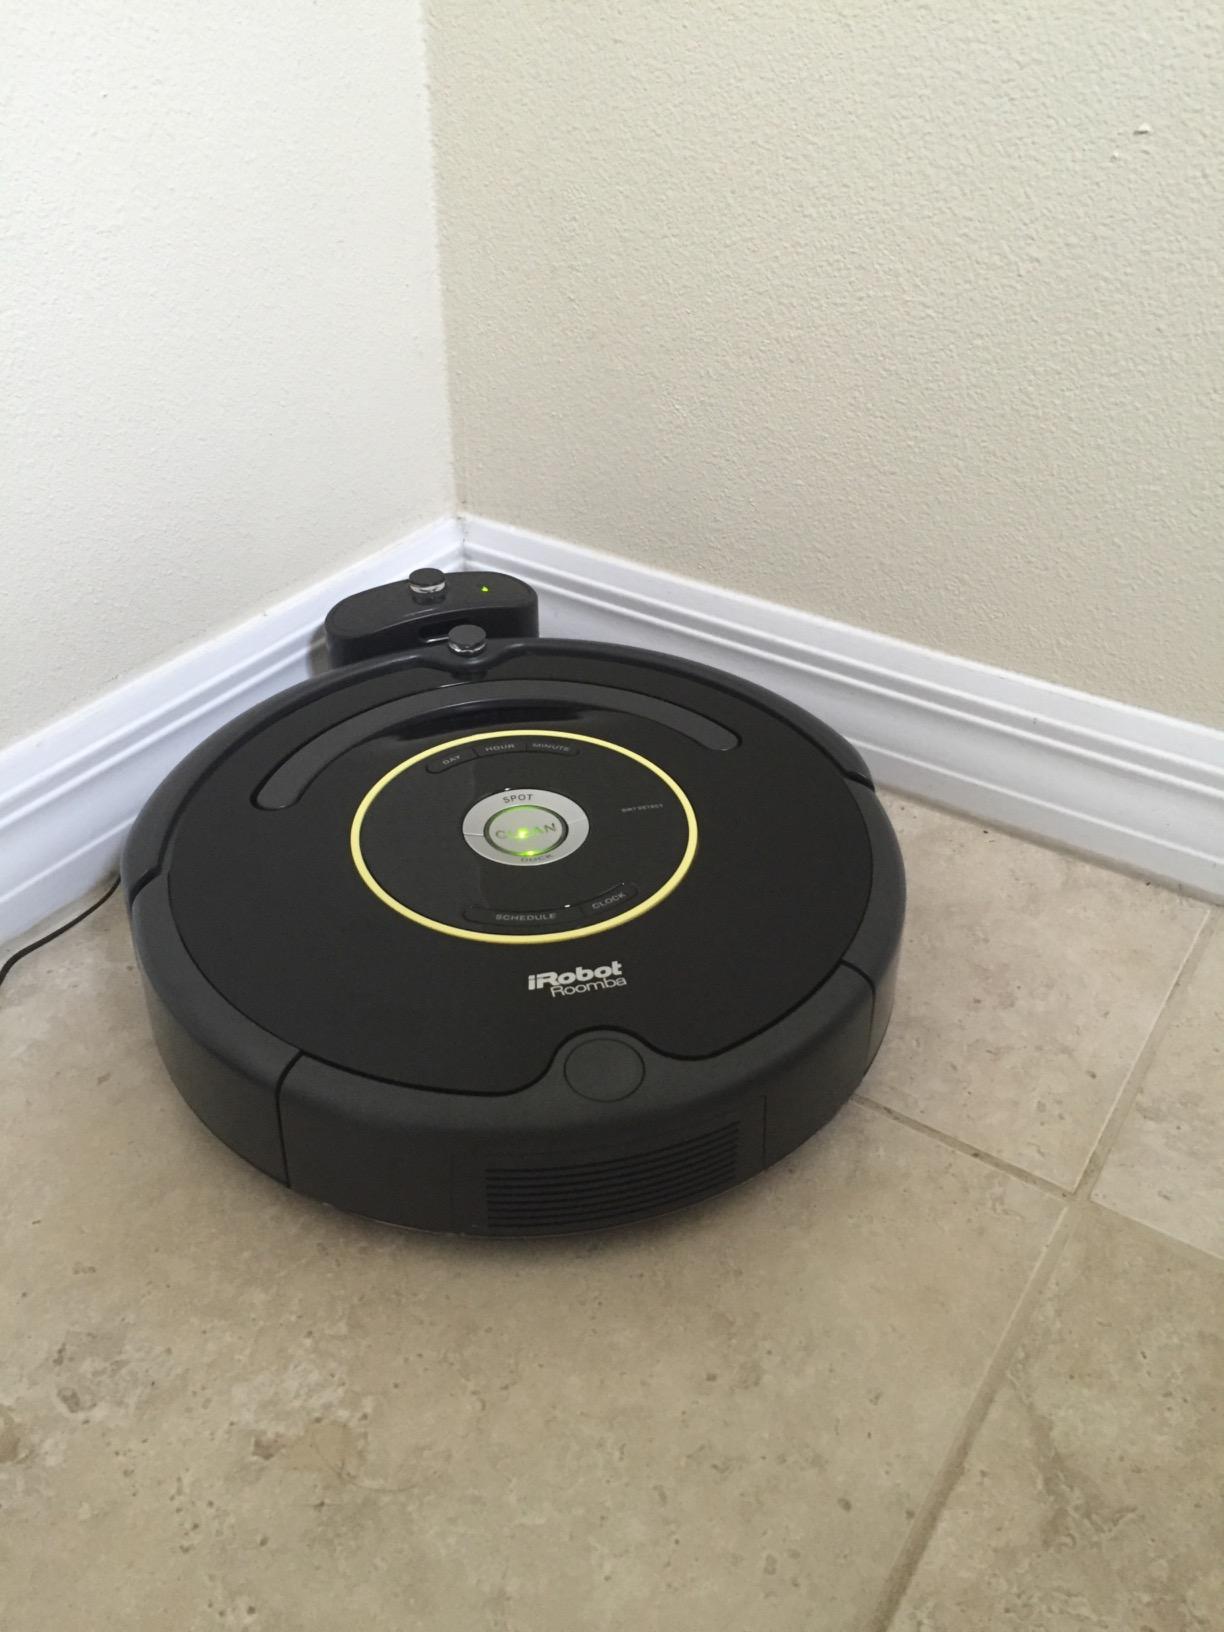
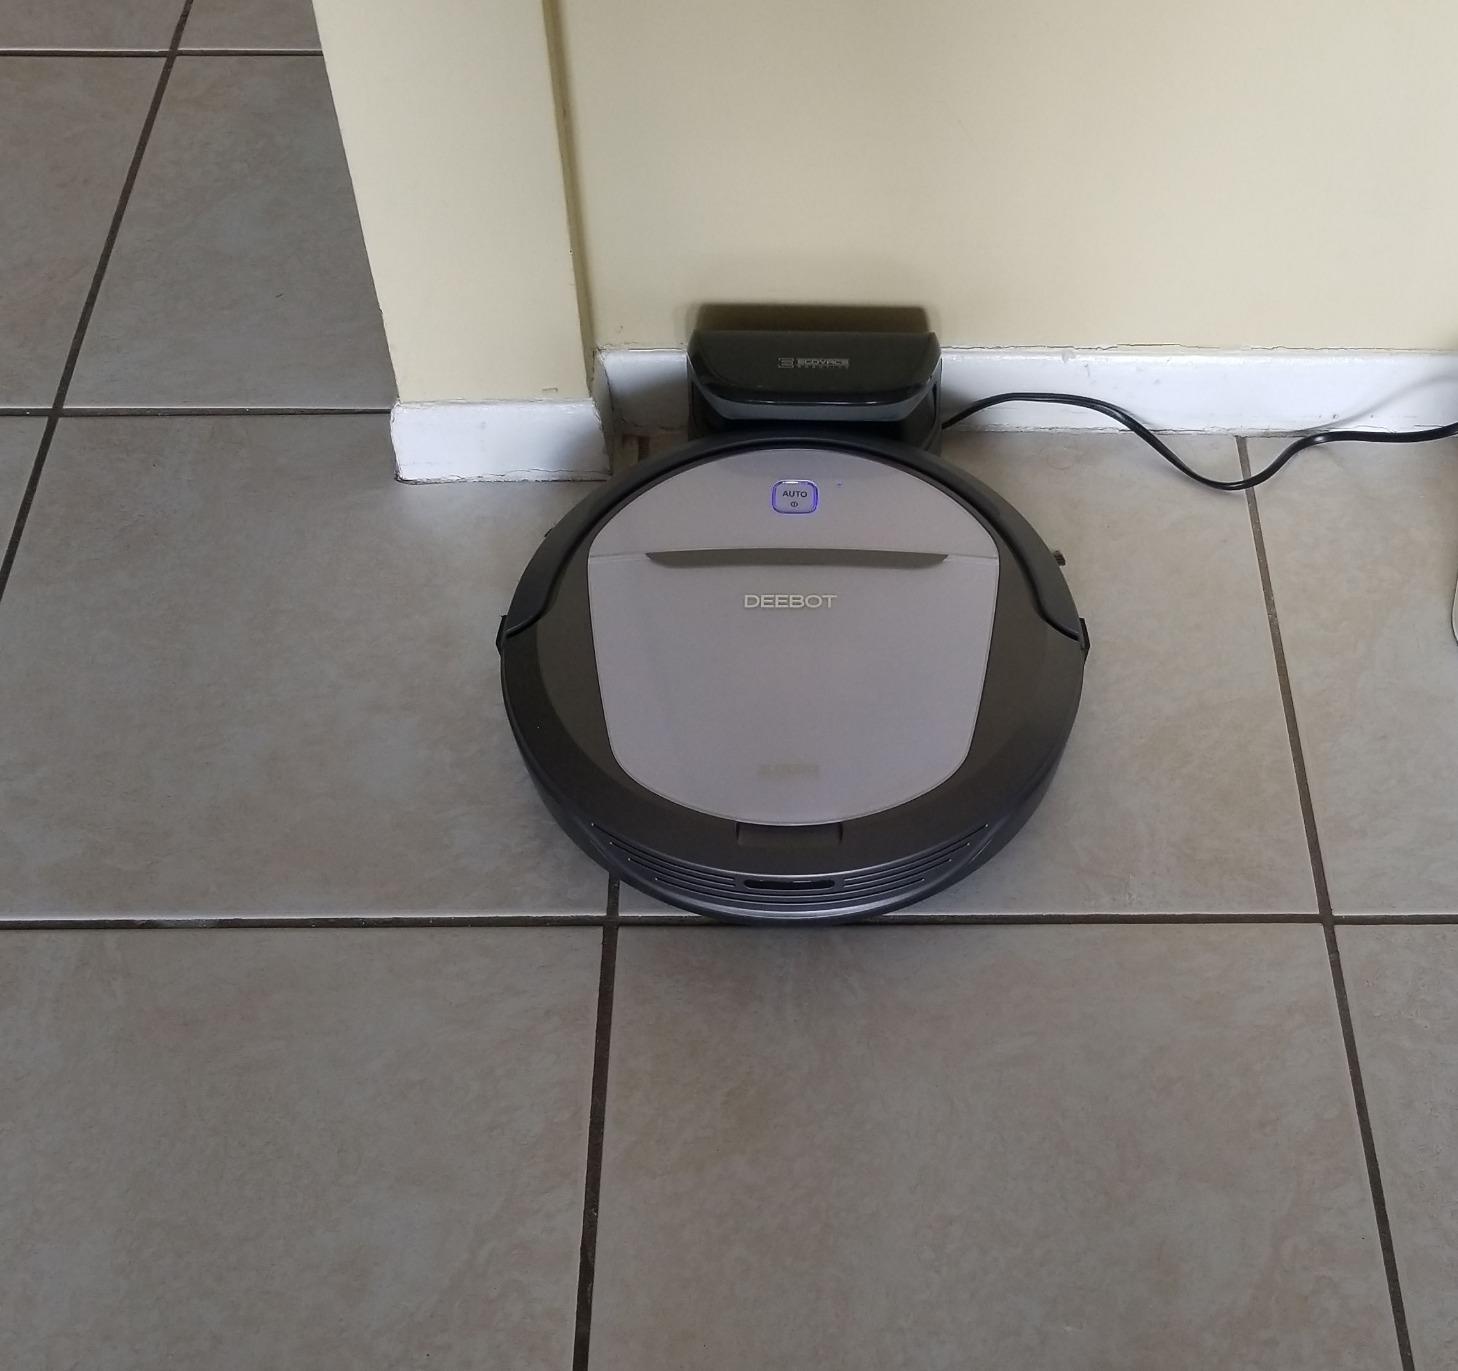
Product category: items_vacuum
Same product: no